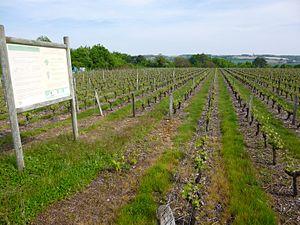
Conservatoire de Pineau d'Aunis
Le pineau d'Aunis, également appelé chenin noir, est un cépage de vigne connu et planté en France. La plus ancienne mention de ce cépage sous la dénomination « Plant d'Auny de Trescallan » date de 1755.
Naveil est une commune française située dans le département de Loir-et-Cher, en région Centre-Val de Loire.